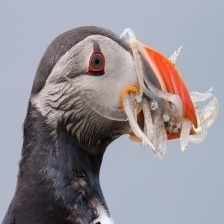
Species: PUFFIN
Scientific name: FRATERCULA